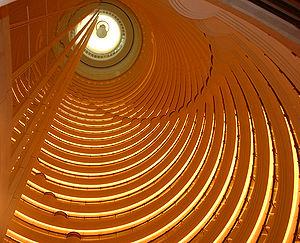
Adrian Smith, né le 19 août 1944 à Chicago, est un architecte américain et un des spécialistes mondiaux de la conception de gratte-ciel de très grande hauteur dont le Burj Khalifa, le Pearl River Tower ou le Trump International Hotel and Tower et la future plus grande tour du monde, la Kingdom Tower
Grand Hyatt Shanghai est un hôtel situé à Shanghai, côté district de Pudong, en Chine. Cet hôtel occupant une partie de la Jin Mao Tower est notamment connu pour son impressionnant atrium.